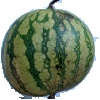
Label: Watermelon 1